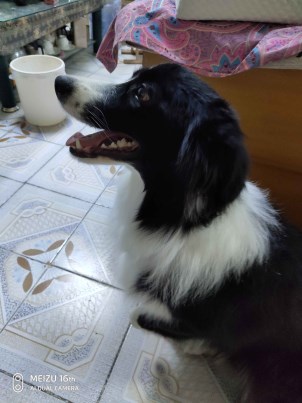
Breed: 2594-n000109-Border_collie